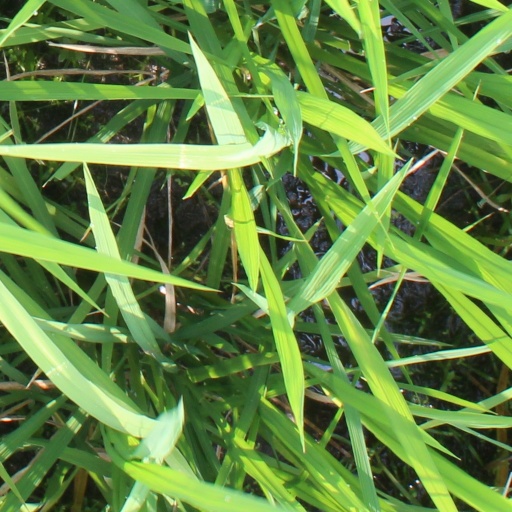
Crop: rice